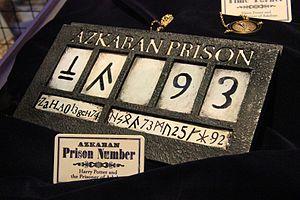
L'univers de Harry Potter de J. K. Rowling, sous-univers dans lequel se déroule la série Harry Potter, présente de nombreux lieux formant le décor des événements décrits. Cet article répertorie ː